Brezová pod Bradlom

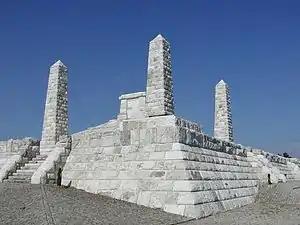
Štefánik's Tomb

The monumental tomb of Milan Rastislav Štefánik is located on the Bradlo hill (543 metres (1,781 ft), approximately three kilometres from the town, on the road to Košariská. The monument's construction started in 1924, five years after Štefánik's death and was finished in 1928. The tomb was designed by architect Dušan Jurkovič.